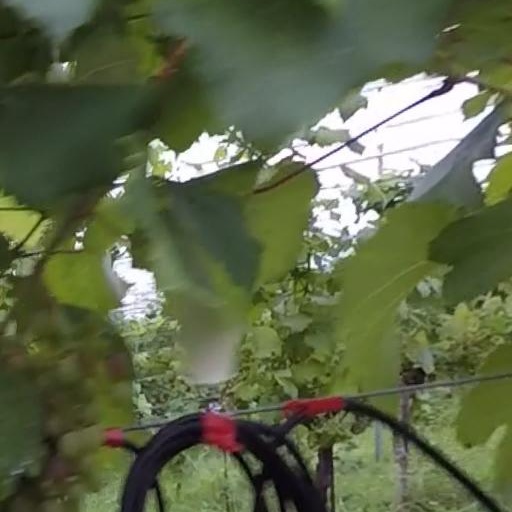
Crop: grape